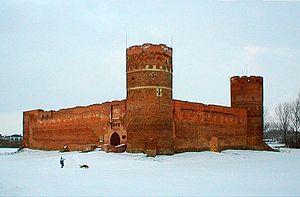
Ciechanów est une ville polonaise de la powiat de Ciechanów de la voïvodie de Mazovie dans le centre-nord de la Pologne.